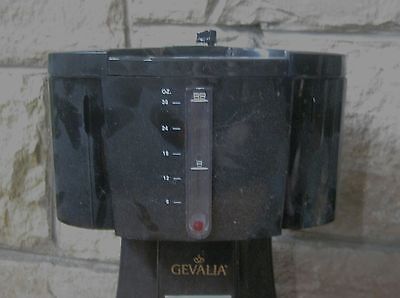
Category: coffee maker